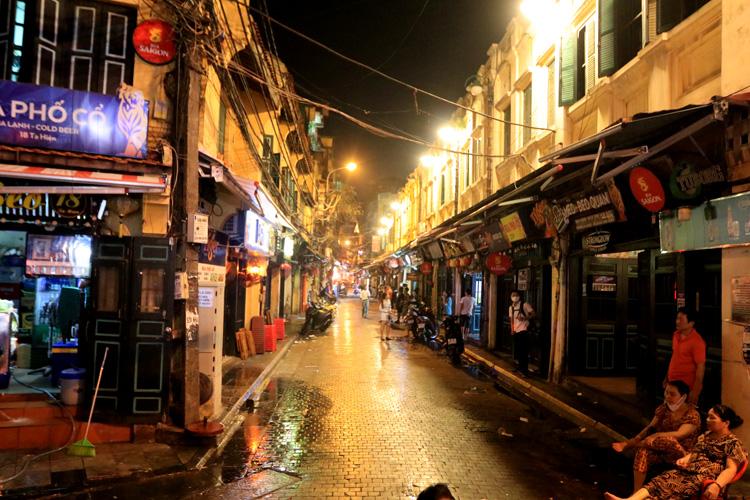
có một vài người đang di chuyển ở bên trong con phố